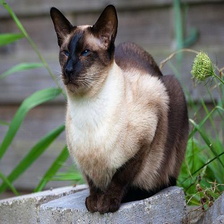
Species: cat
Breed: Siamese